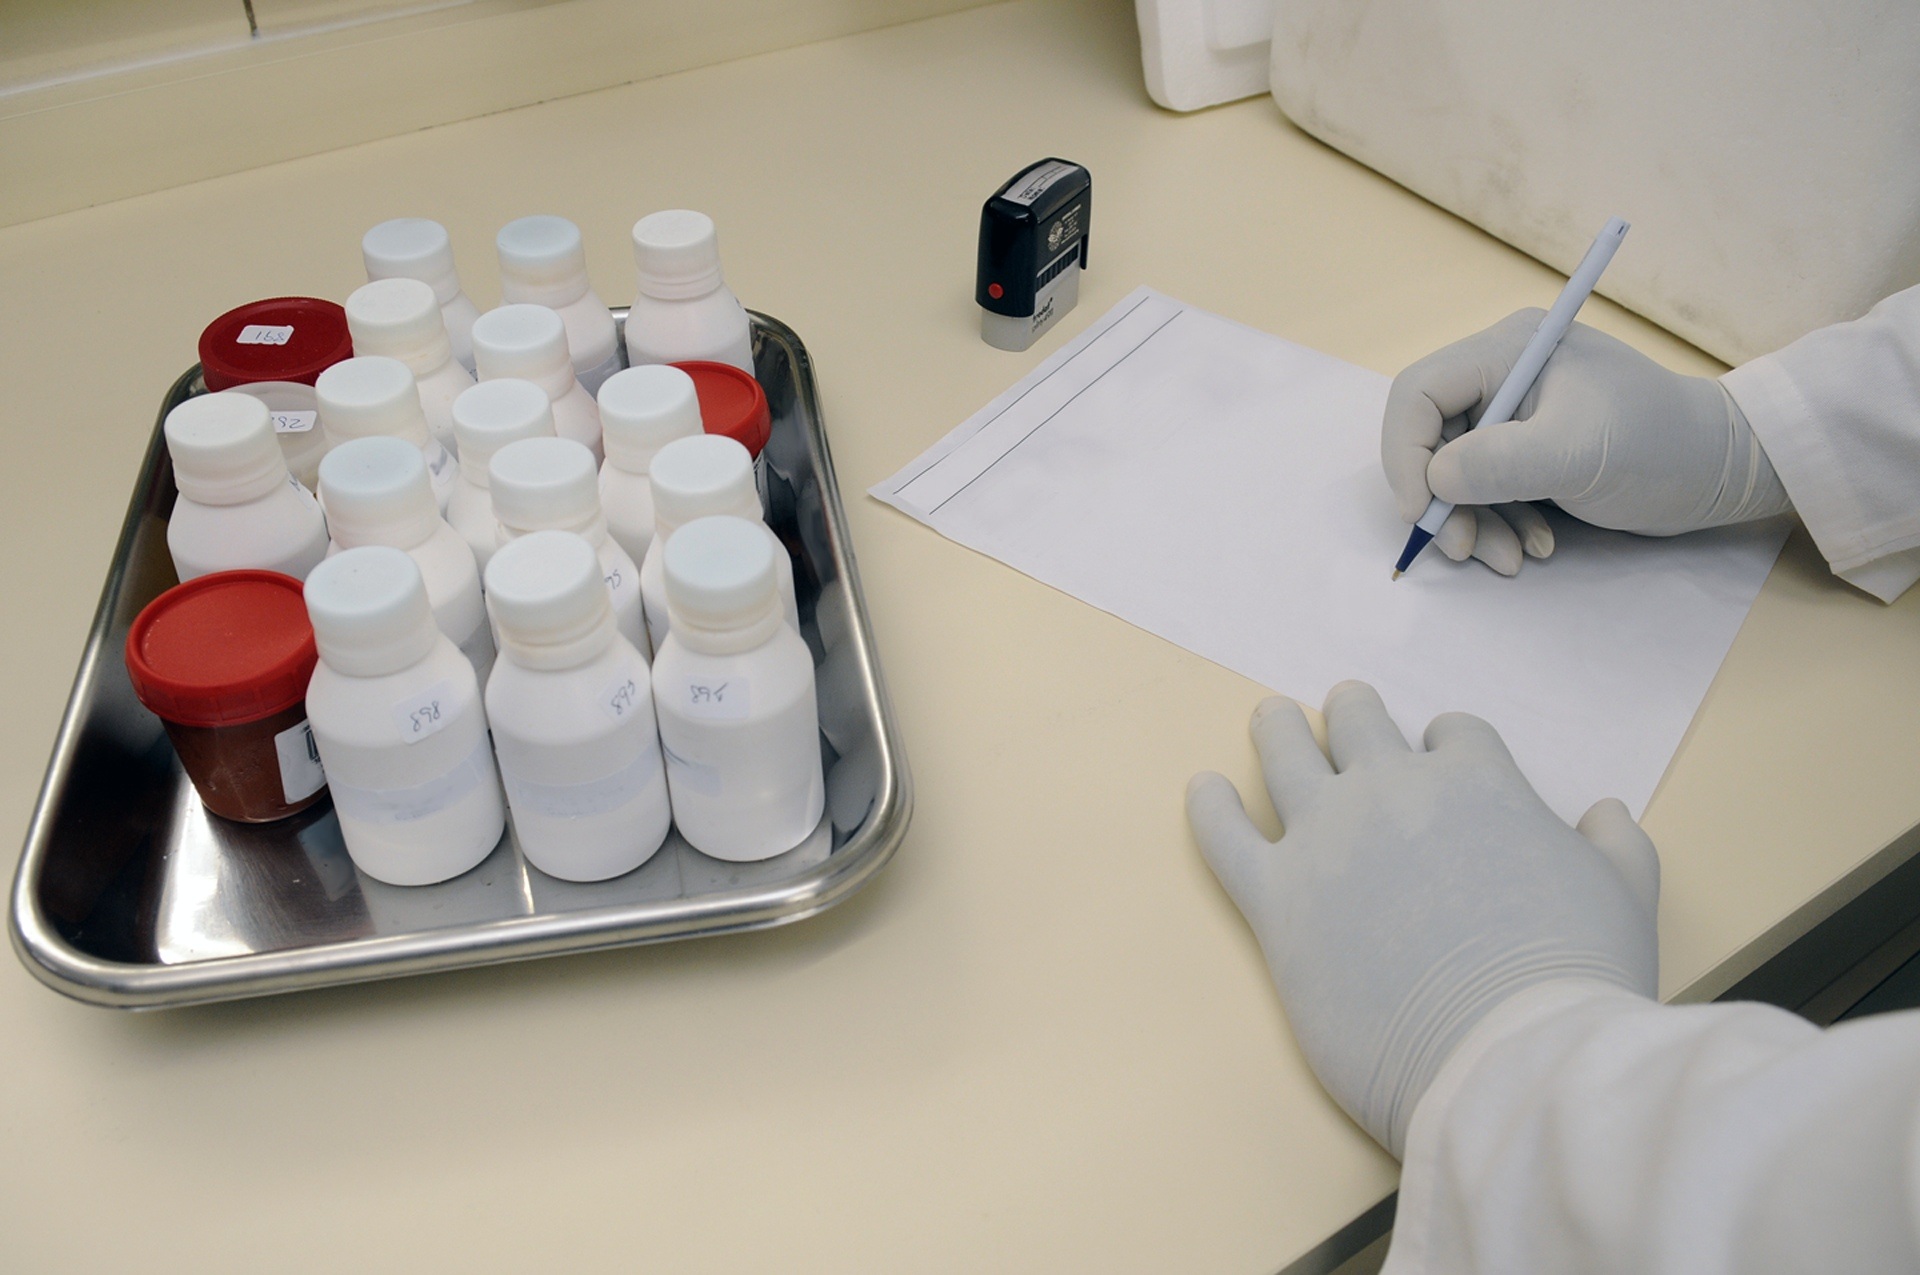
medicine, preparation, product, report, chemistry, laboratory analysis